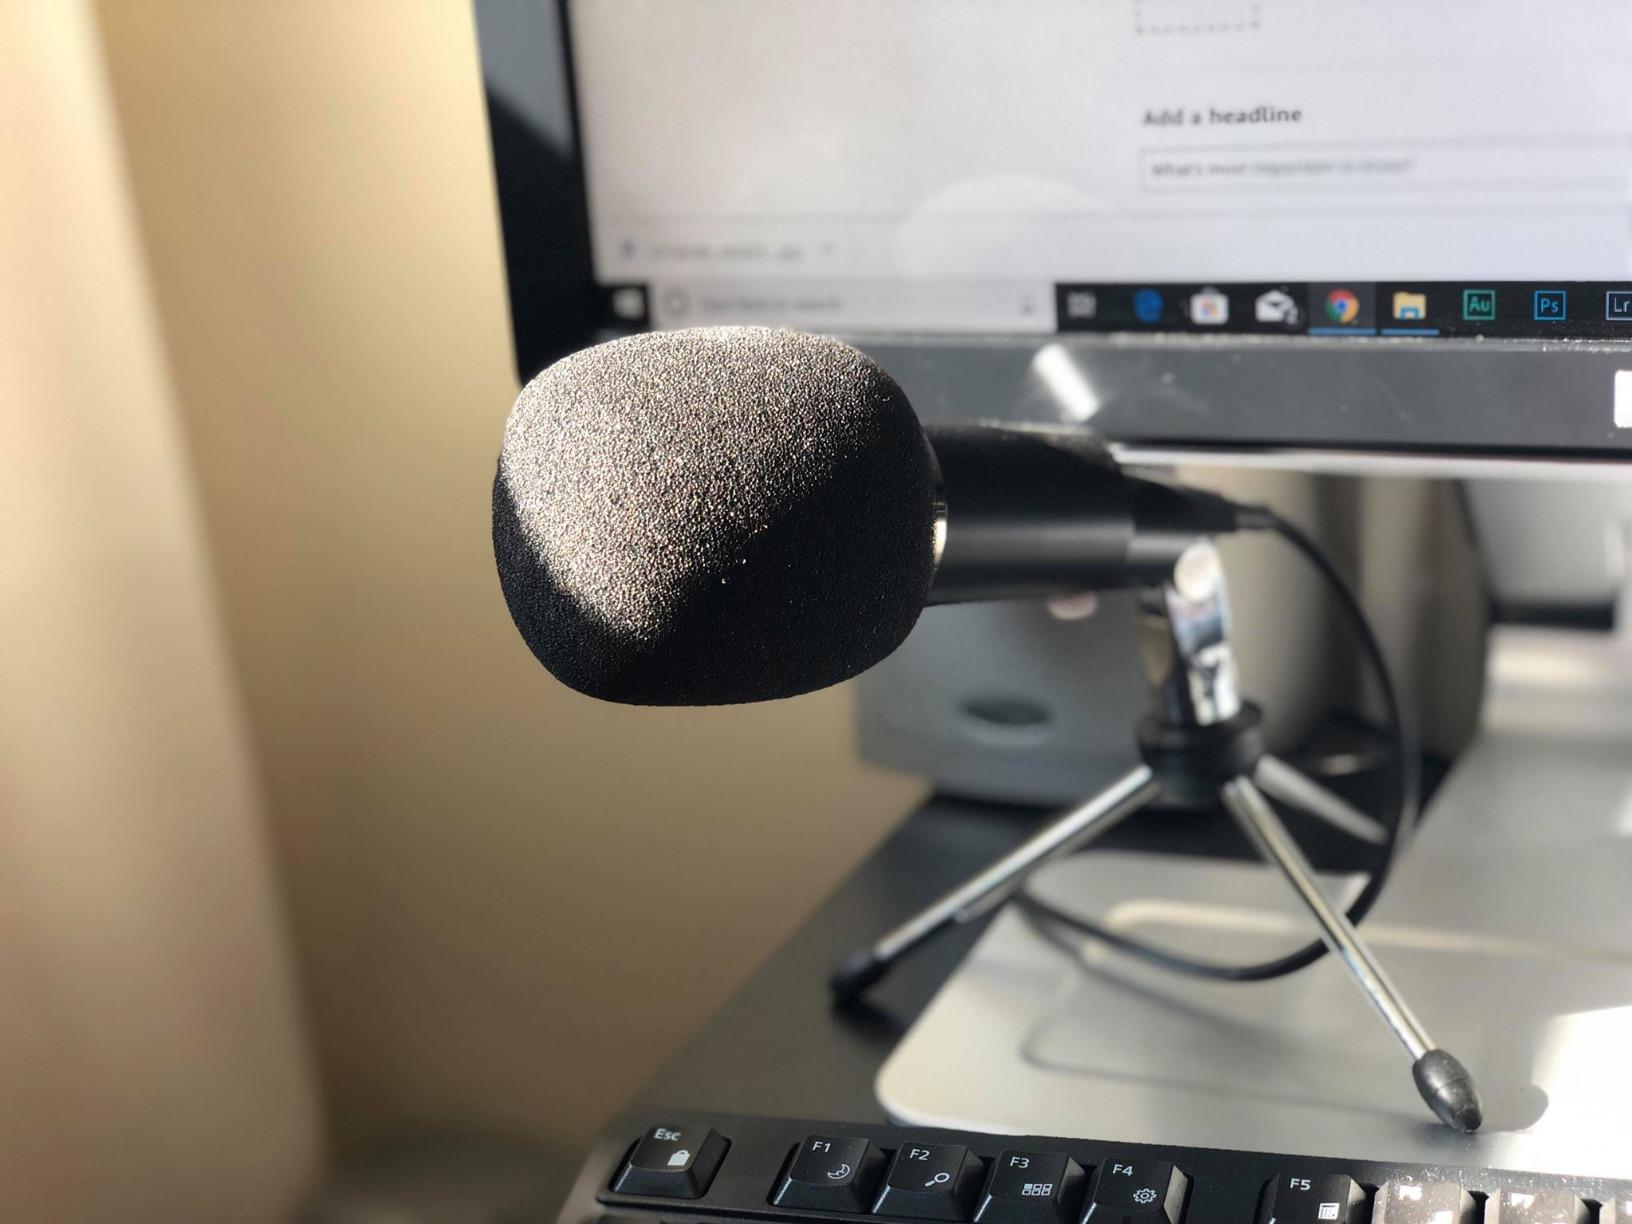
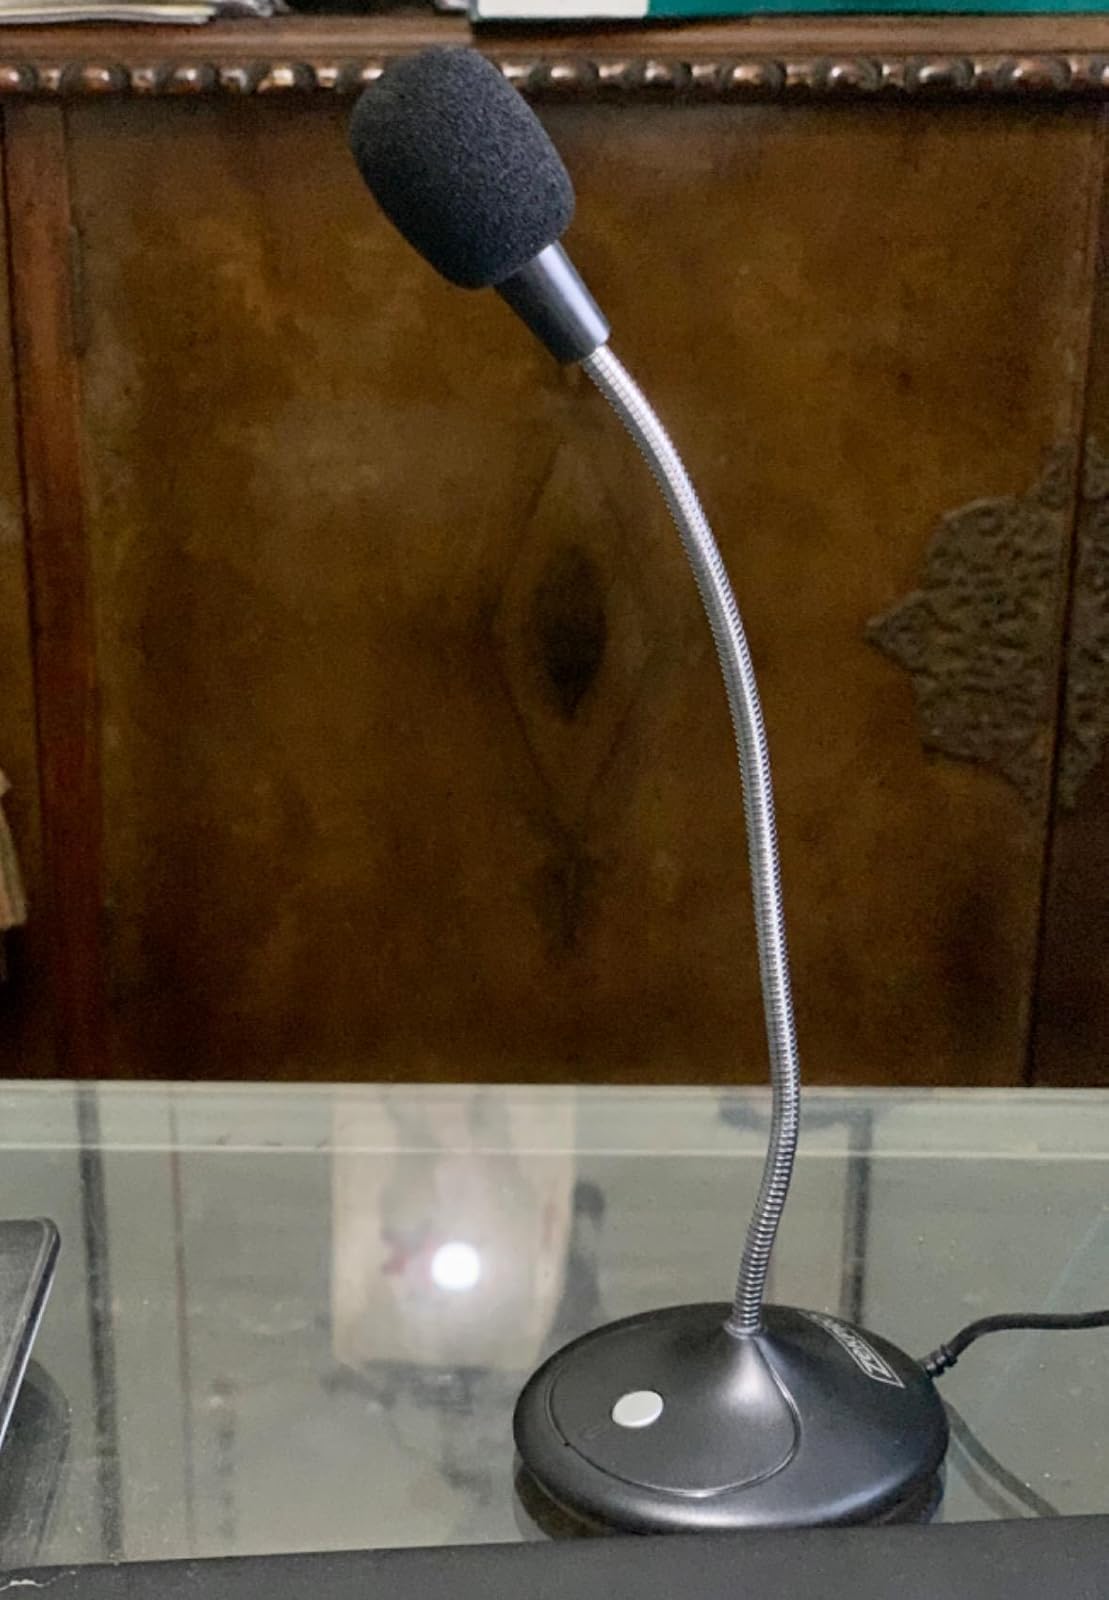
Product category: microphone
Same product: no